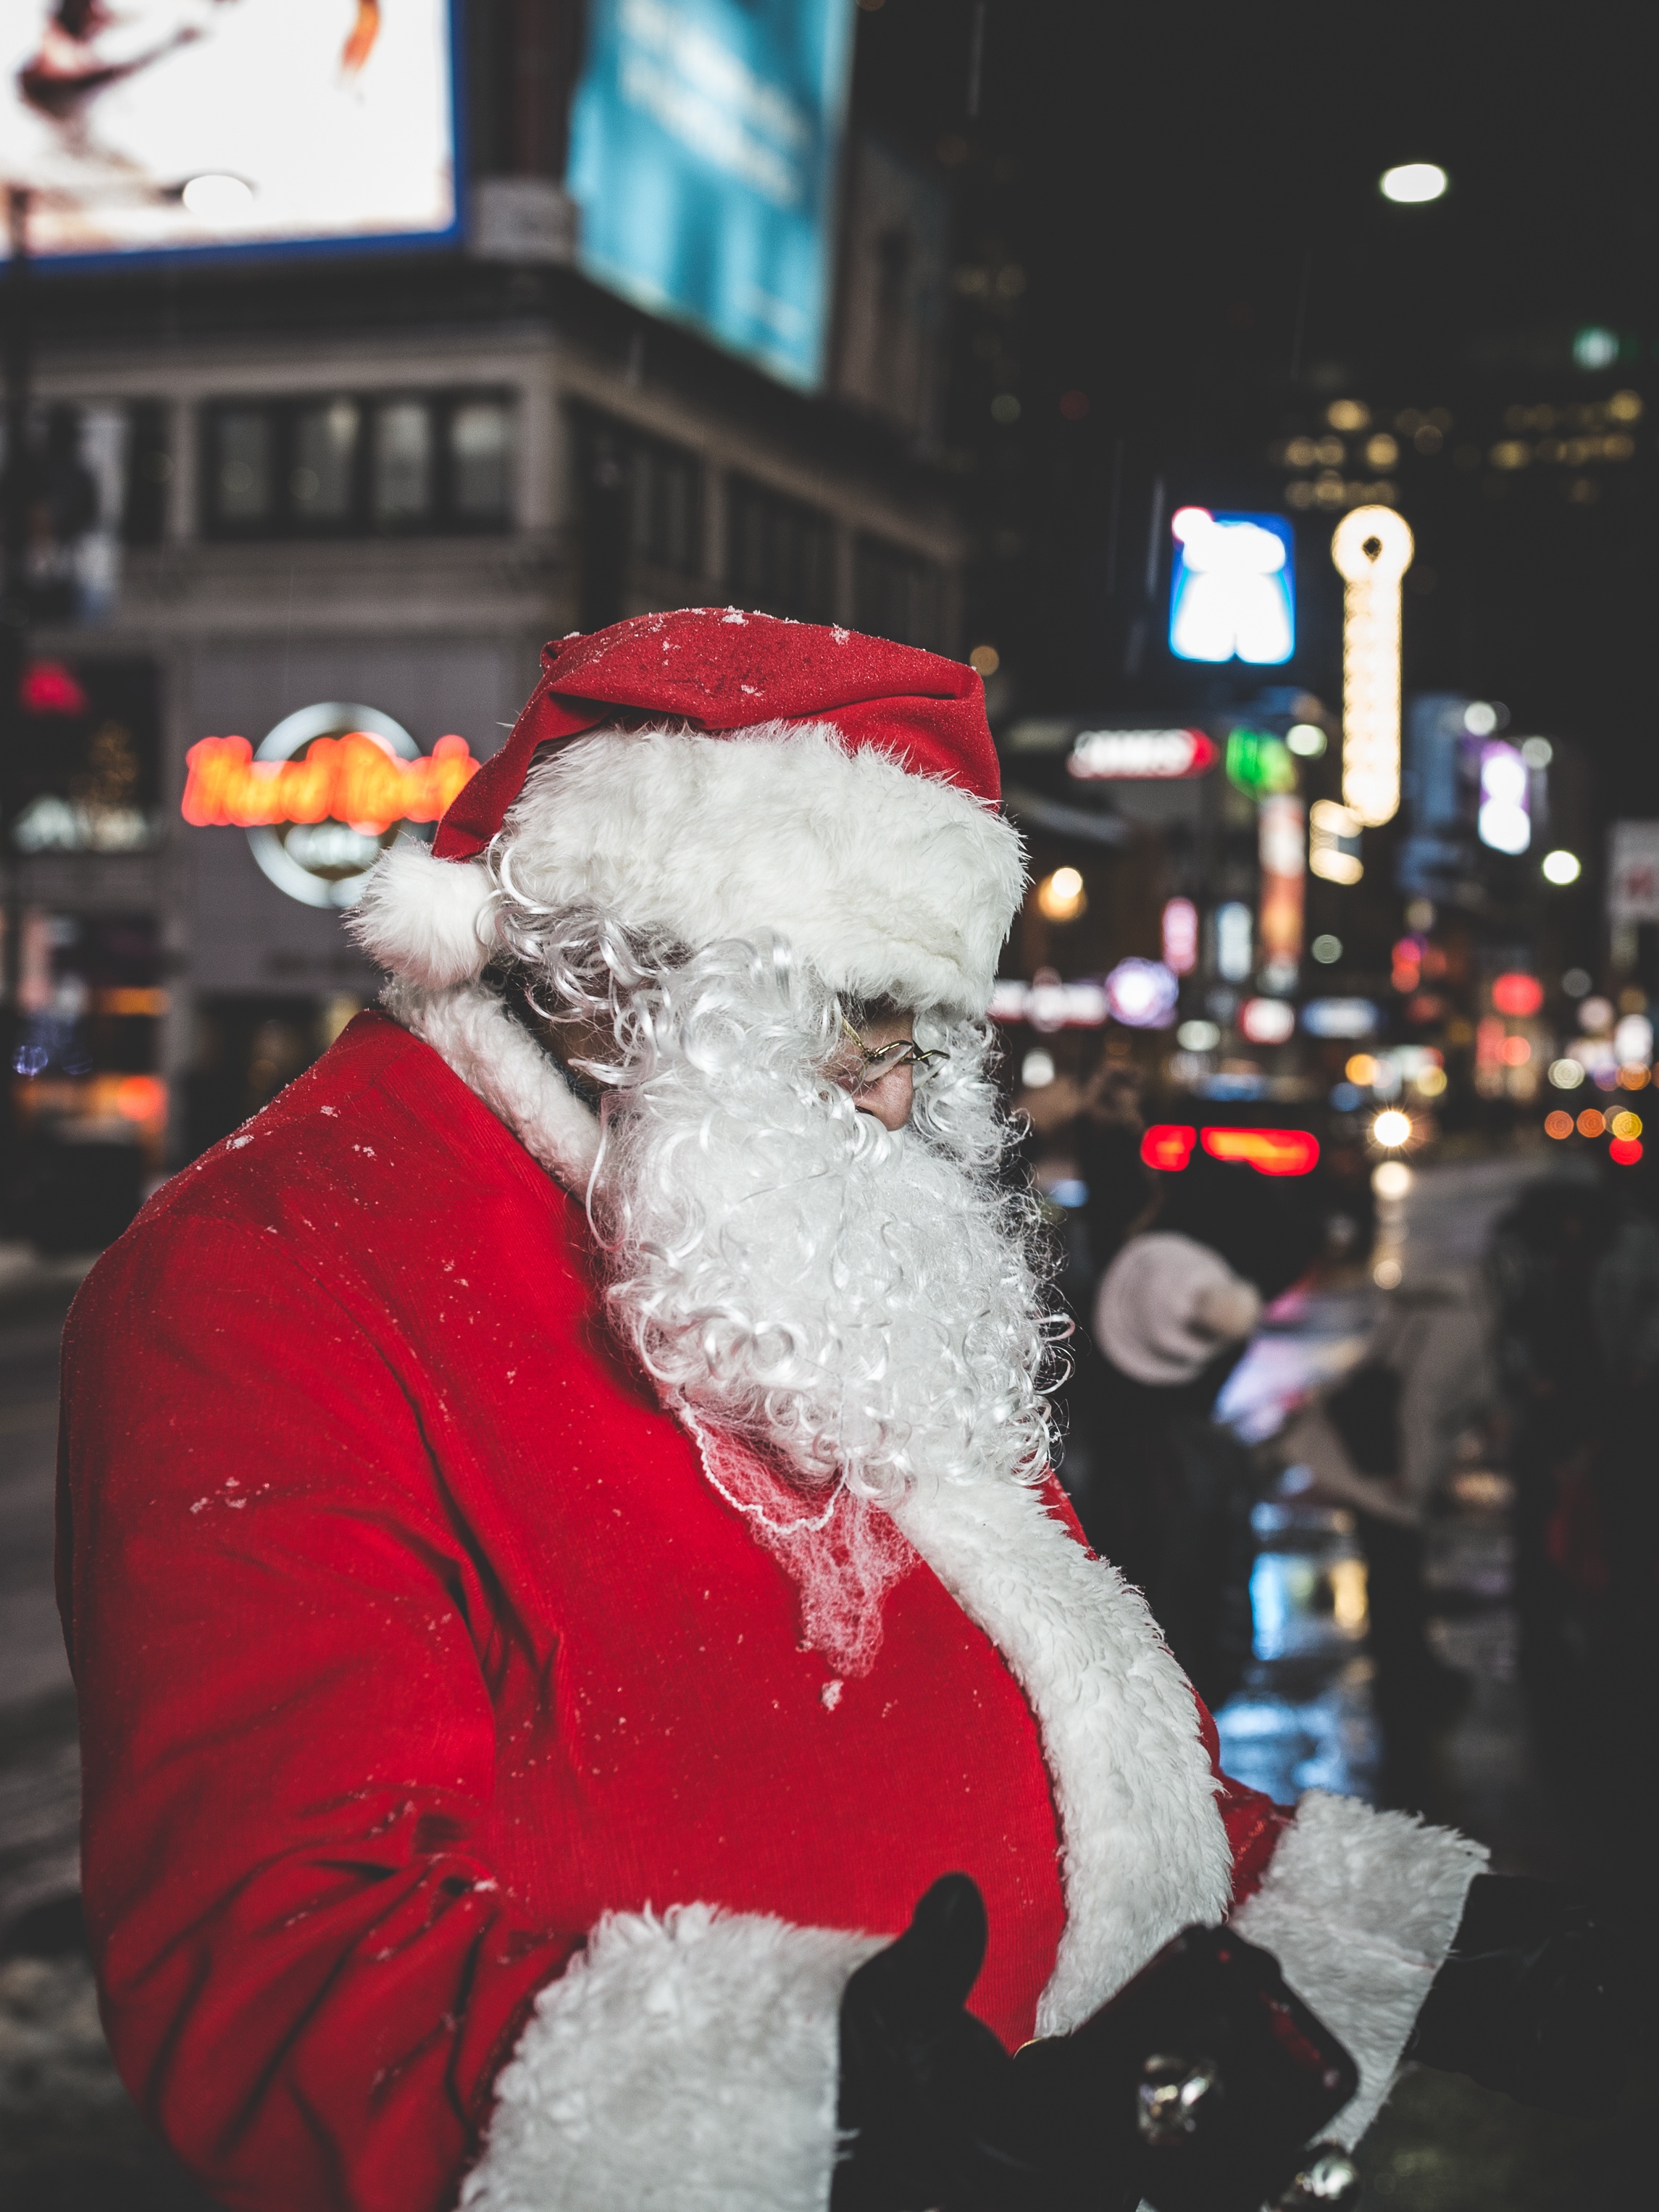
red, holiday, christmas, beard, festive, santa, father christmas, santa claus, fictional character